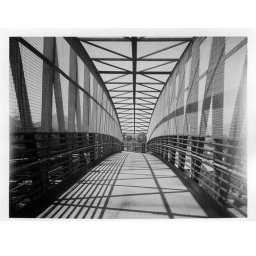
The pedestrian bridge over the railroad tracks in San Luis Obispo near the train station.